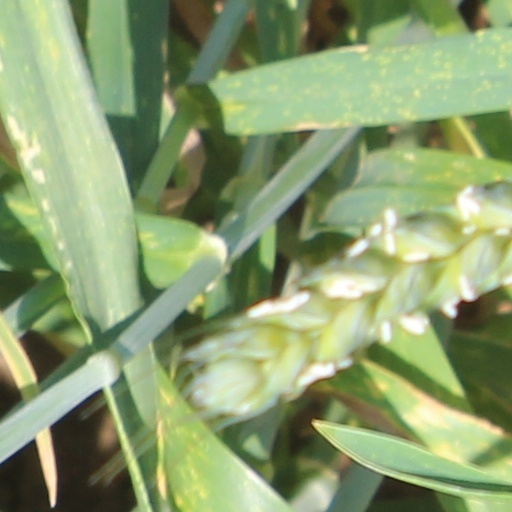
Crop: wheat